Royal Rumble (1994)

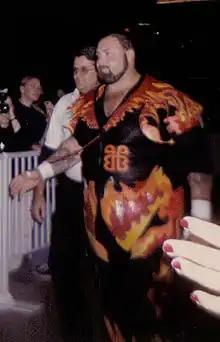
Bam Bam Bigelow replaced Ludvig Borga in a match against Tatanka.

Borga suffered a legit ankle injury, however, and was replaced by Bam Bam Bigelow. Although the substitution took place shortly before the event, Bigelow and Tatanka also had a heated rivalry. In 1993, Bigelow had cut Tatanka's dyed red hair as an insult to his Lumbee heritage. The two faced each other as part of a six-man match at SummerSlam 1993, but the feud continued even after Tatanka's team emerged victorious.